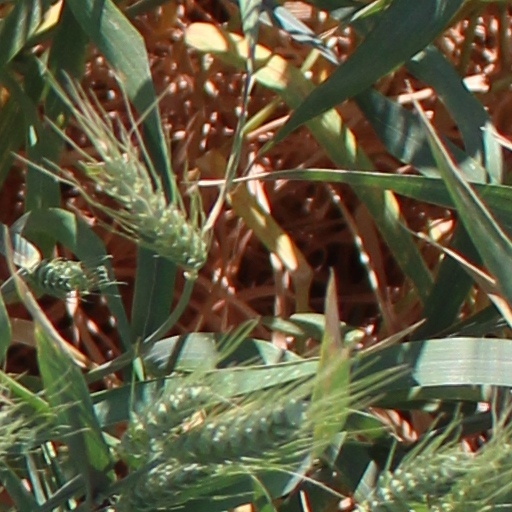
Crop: wheat